Sea and Land Church

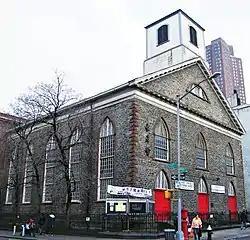

The Sea and Land Church (known as the Northeast Dutch Reformed Church until 1864) is located at 61 Henry Street and Market Street in the Chinatown and Two Bridges neighborhoods of Manhattan in New York City. It was built in 1819 of Manhattan schist, and added to the National Register of Historic Places on April 9, 1980. The structure is one of the three Georgian Gothic Revival churches on the Lower East Side with the other ones being St. Augustine's Chapel and the Church of the Transfiguration. It is also the second oldest church building in New York City.